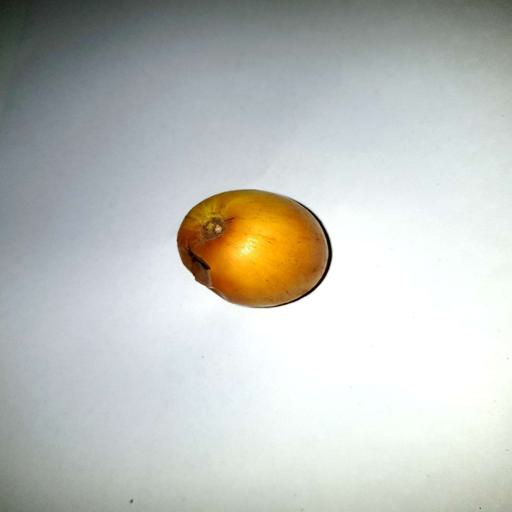
Label: bruised